Montreal Company Location Historic District

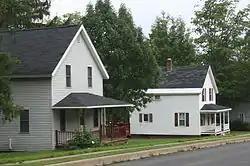
Two larger-style houses in the district

The Montreal Company Location Historic District is located in Montreal, Wisconsin. It was added to the National Register of Historic Places in 1980.